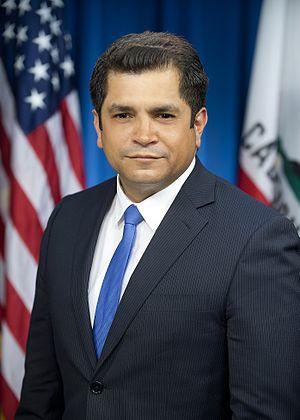
Depuis le recensement de 2010, la Californie dispose de 53 élus à la Chambre des représentants des États-Unis.